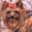
Label: dog